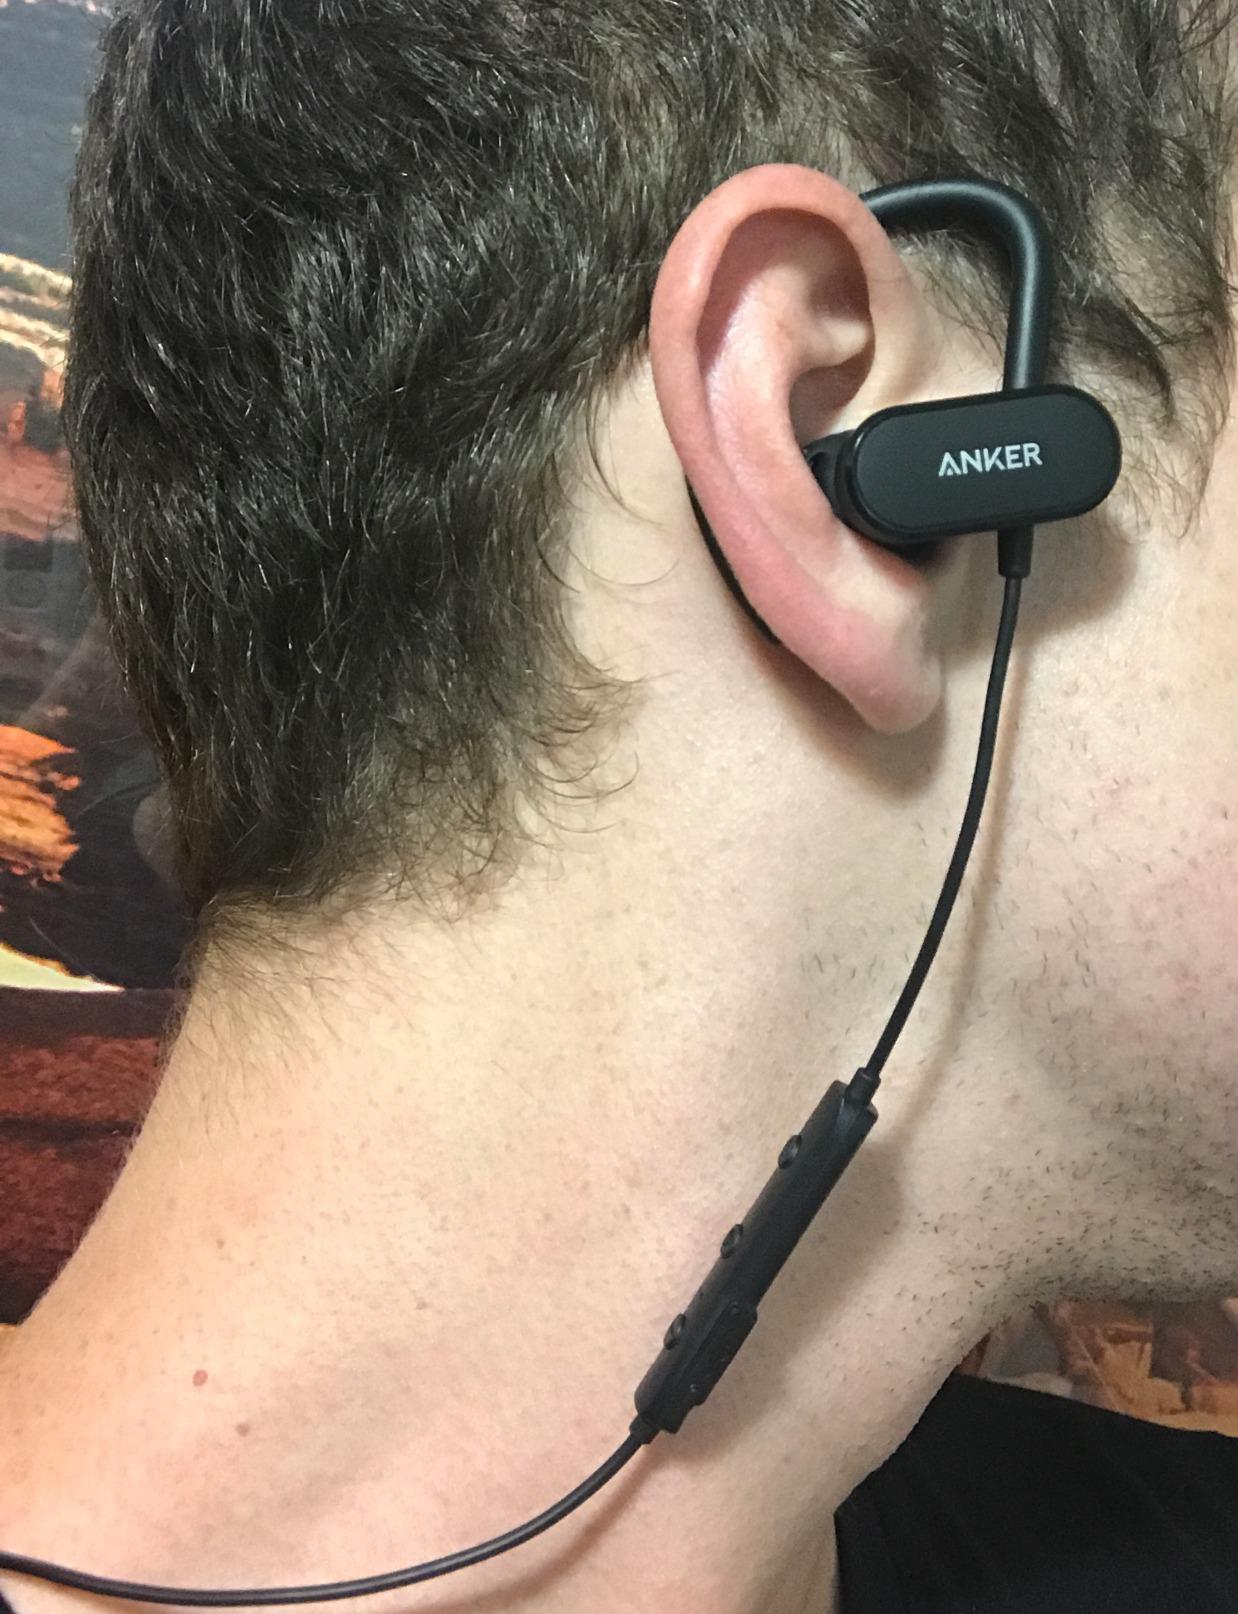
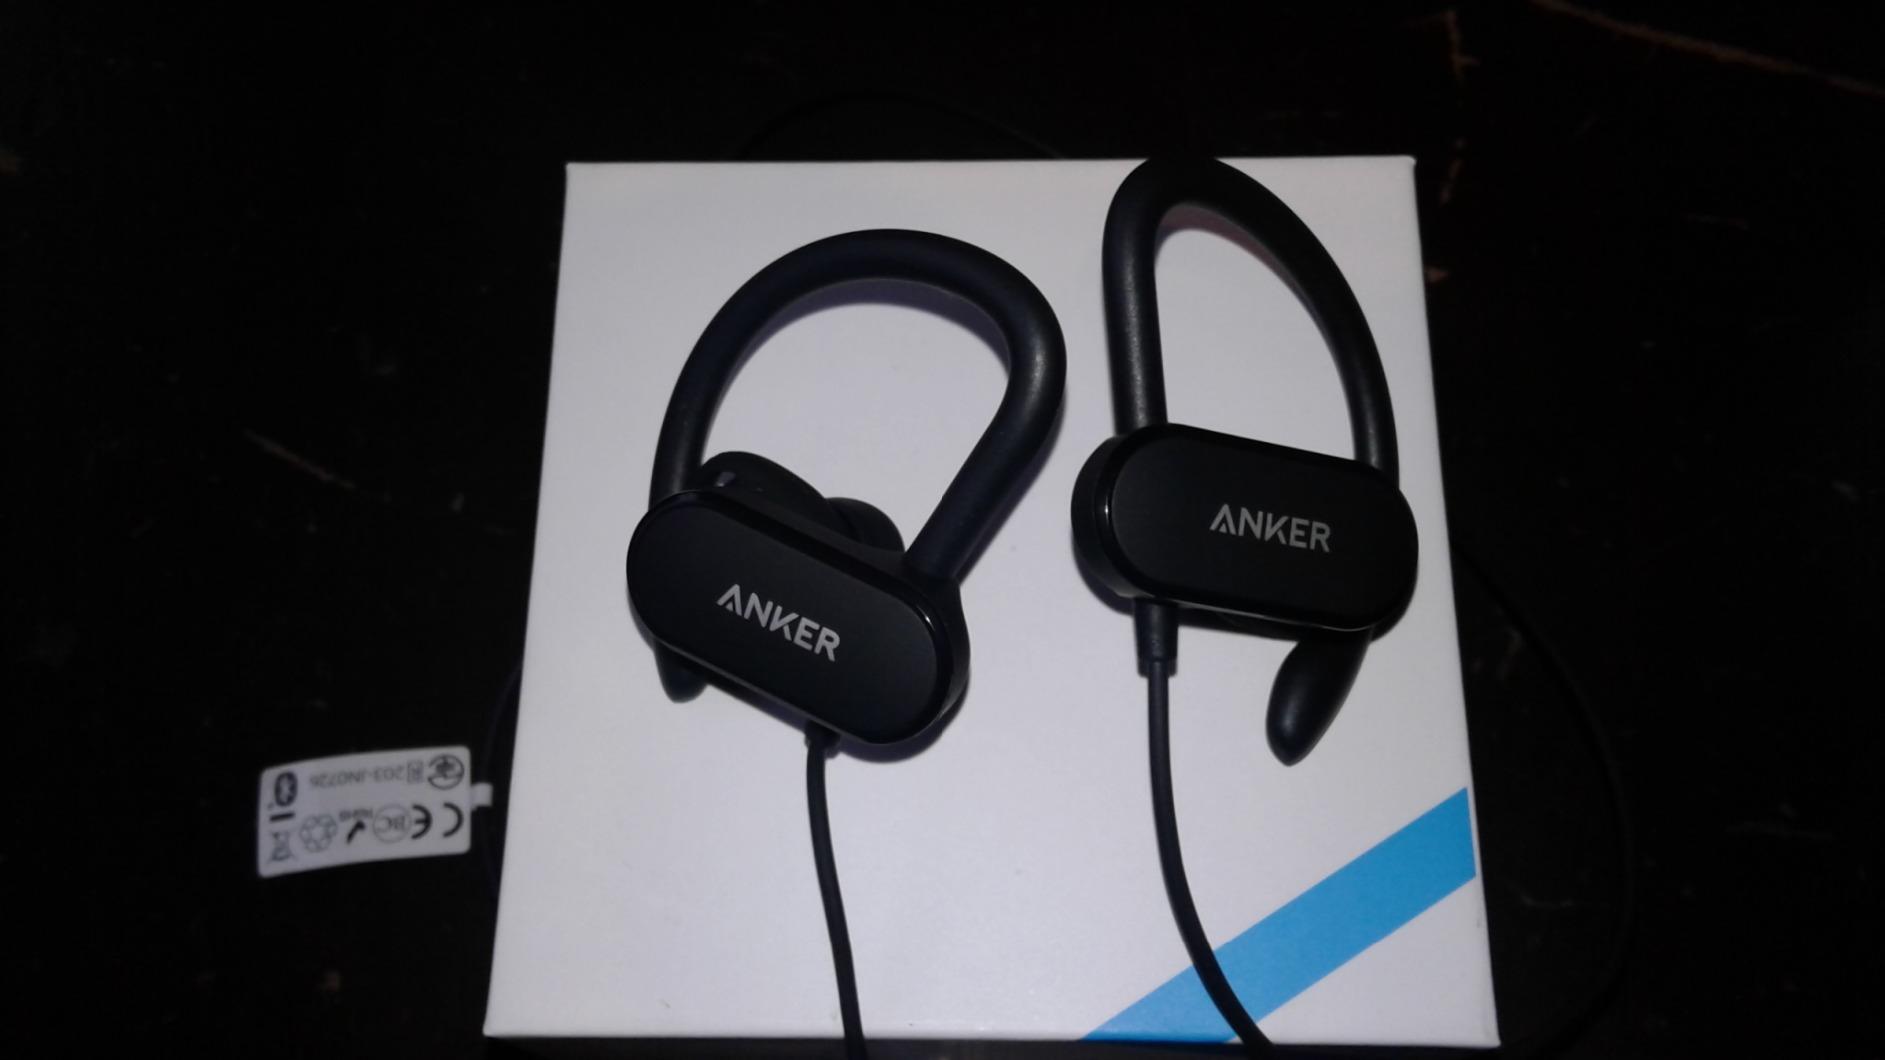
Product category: headphones
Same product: yes